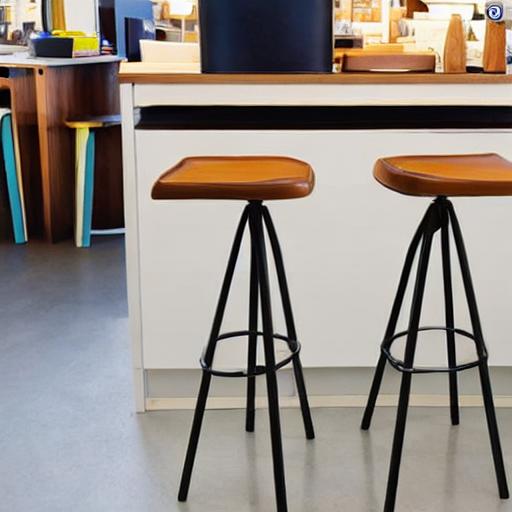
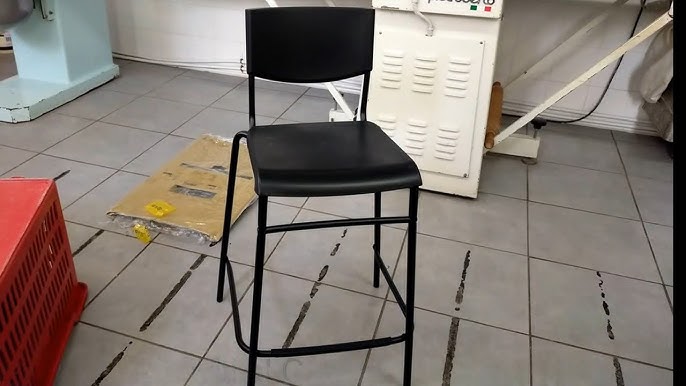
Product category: stool
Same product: no